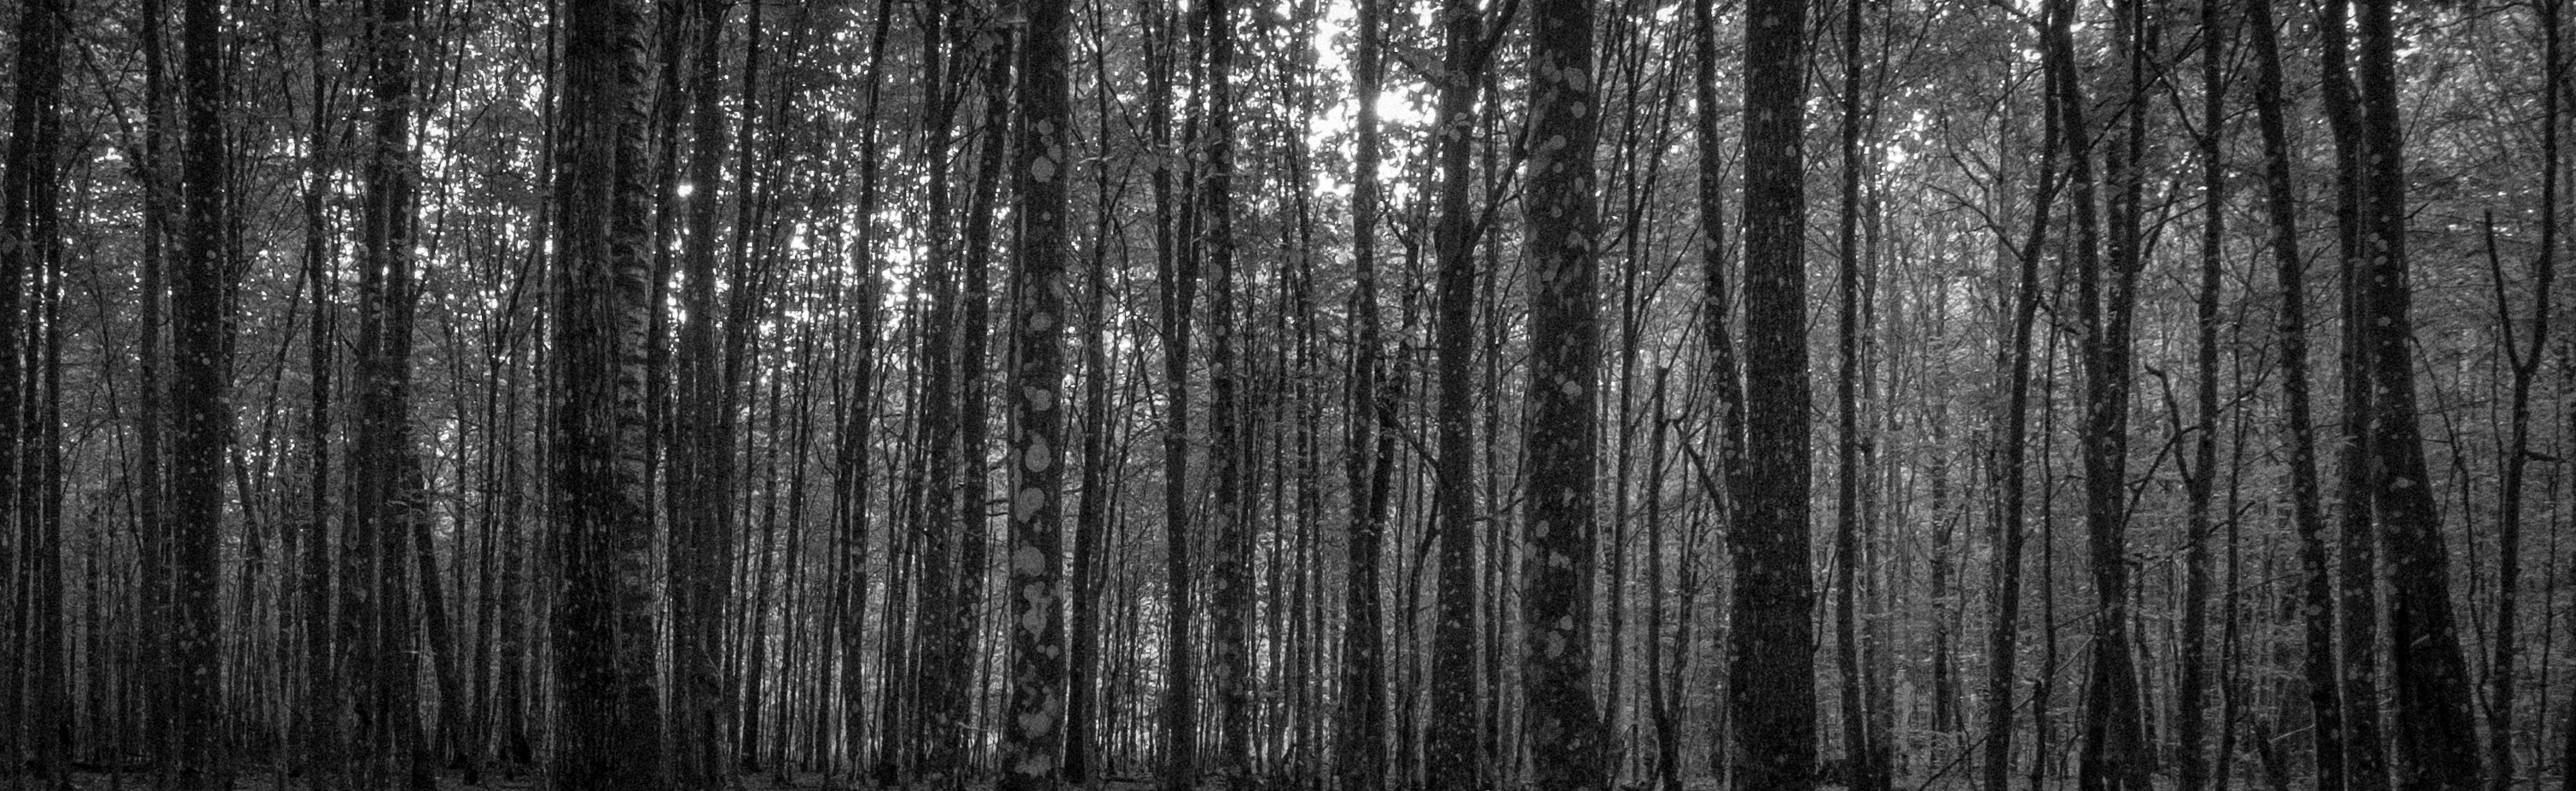
tree, forest, branch, black and white, plant, wood, texture, trunk, panorama, black, monochrome, habitat, black and white photo, hornbeam, a lot, monochrome photography, plant stem, woody plant